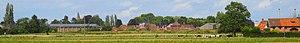
Vue panoramique d'Estaimpuis